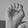
ASL letter: E